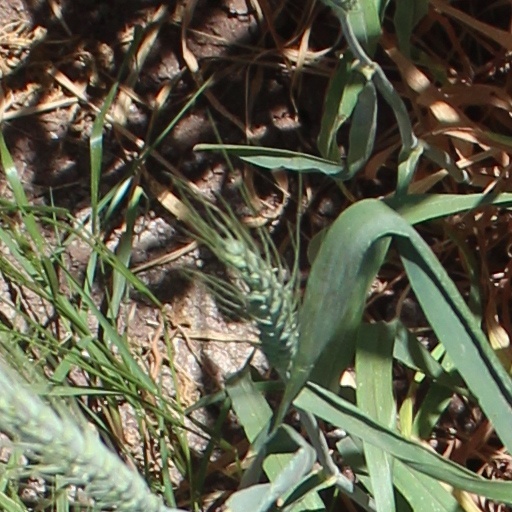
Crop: wheat